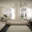
Label: couch